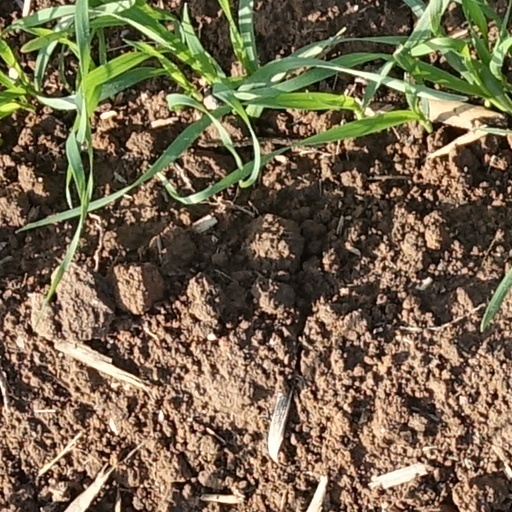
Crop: wheat